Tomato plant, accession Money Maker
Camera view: horizontal (90 deg, fisheye); turntable rotation: 90 degrees
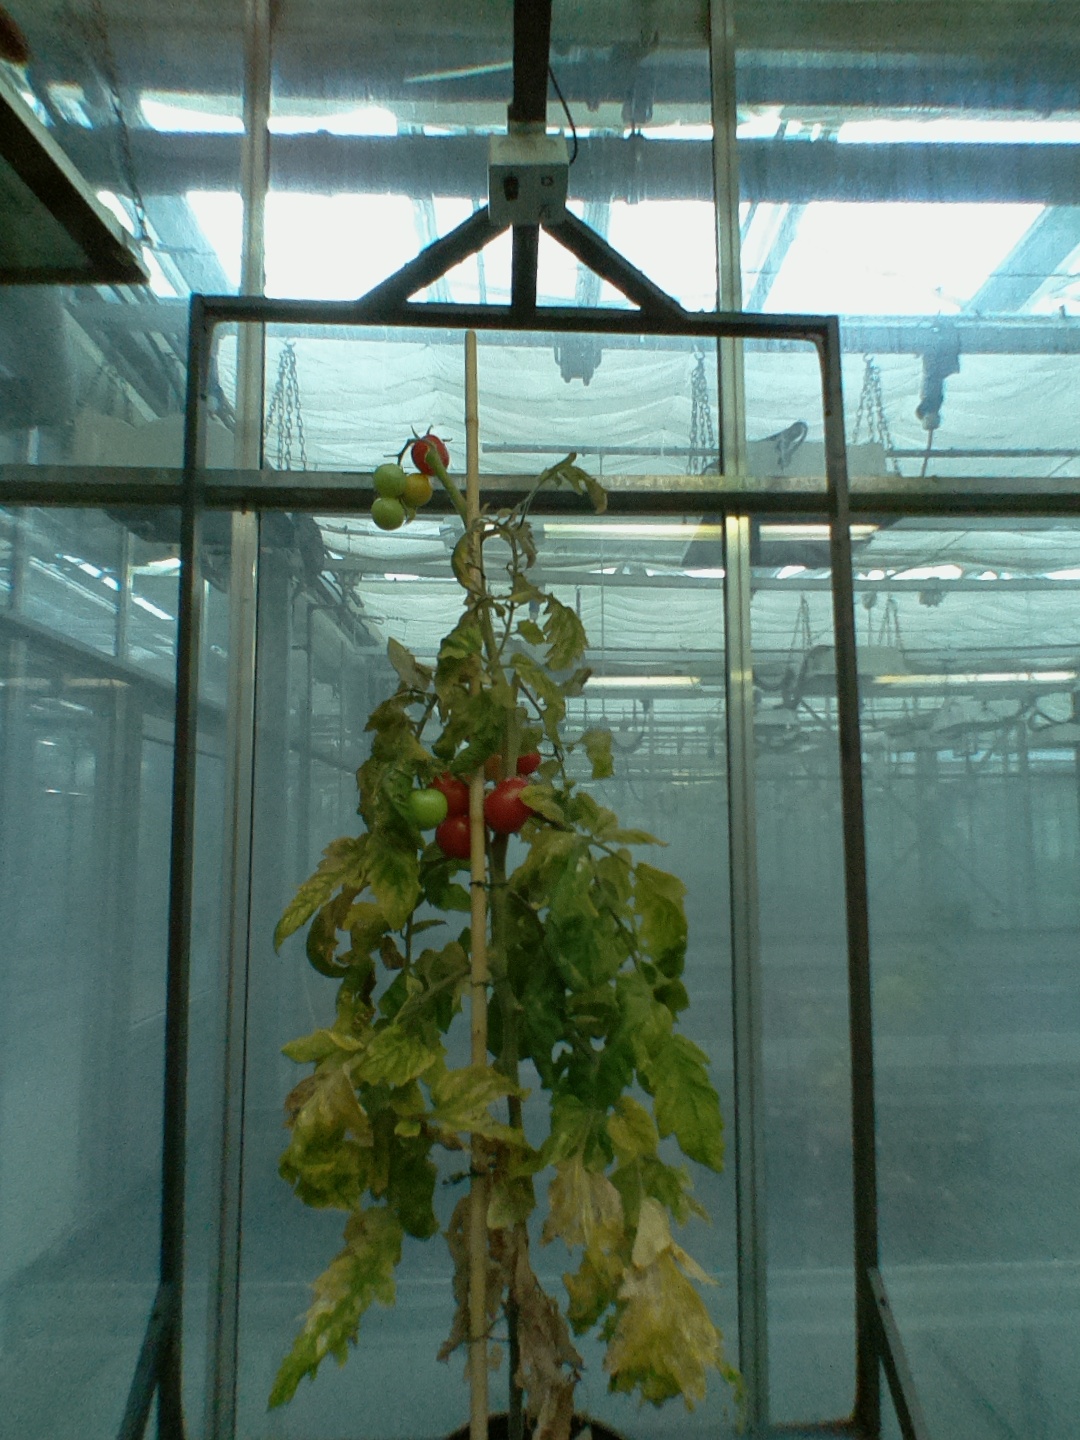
BBCH growth stage 86: 60%-70% of fruits show typical fully ripe color